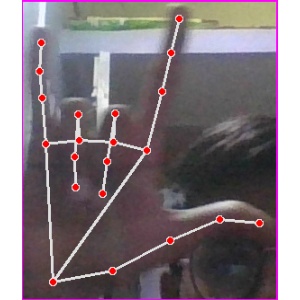
अक्षर: व